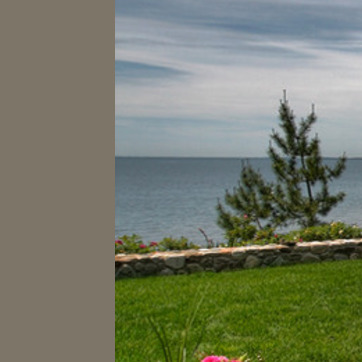
Material: water